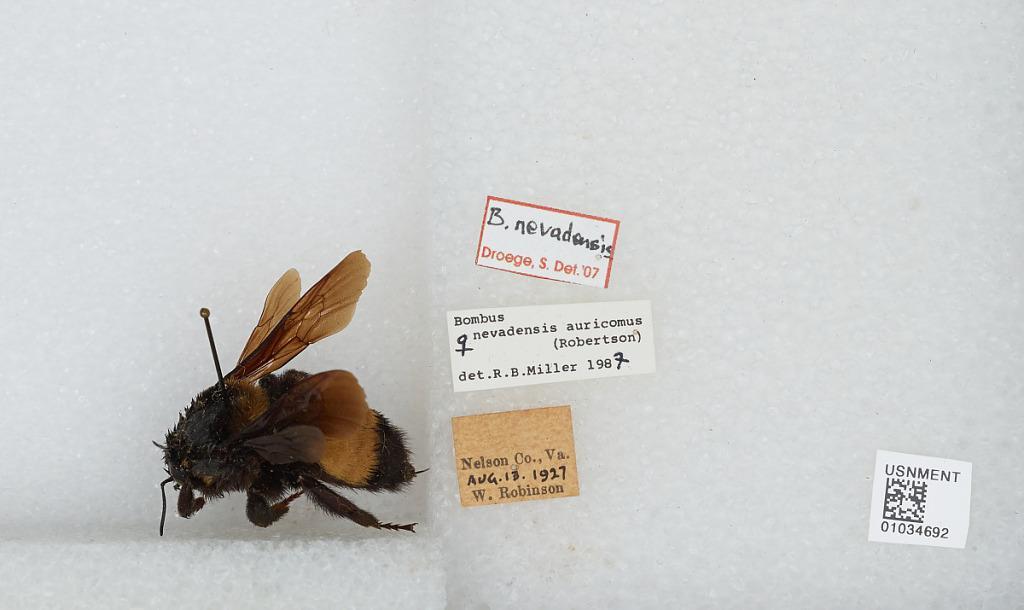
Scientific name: Bombus (Bombus) nevadensis Cresson
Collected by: W. Robinson
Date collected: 1927-8-13
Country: United States
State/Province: Virginia
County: Nelson
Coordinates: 37.79, -78.0967
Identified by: Droege, S. W.